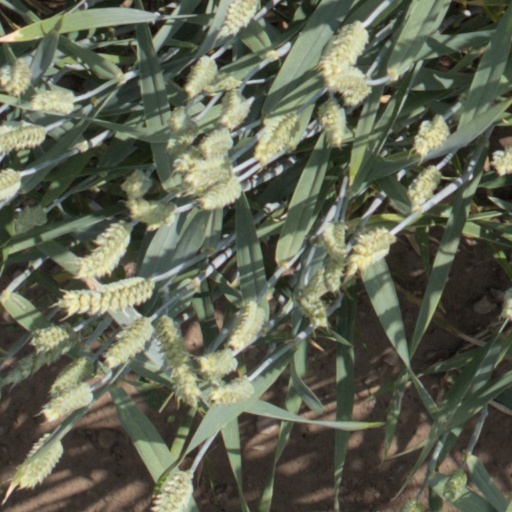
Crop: wheat